Jaime Duarte

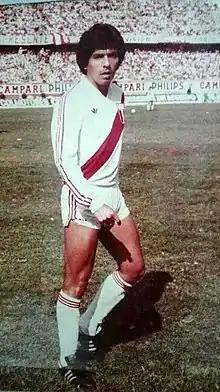
Duarte in 1978

Jaime Eduardo Duarte Huerta (born 27 February 1955) is a Peruvian football former professional player and manager. He played as a right-back.